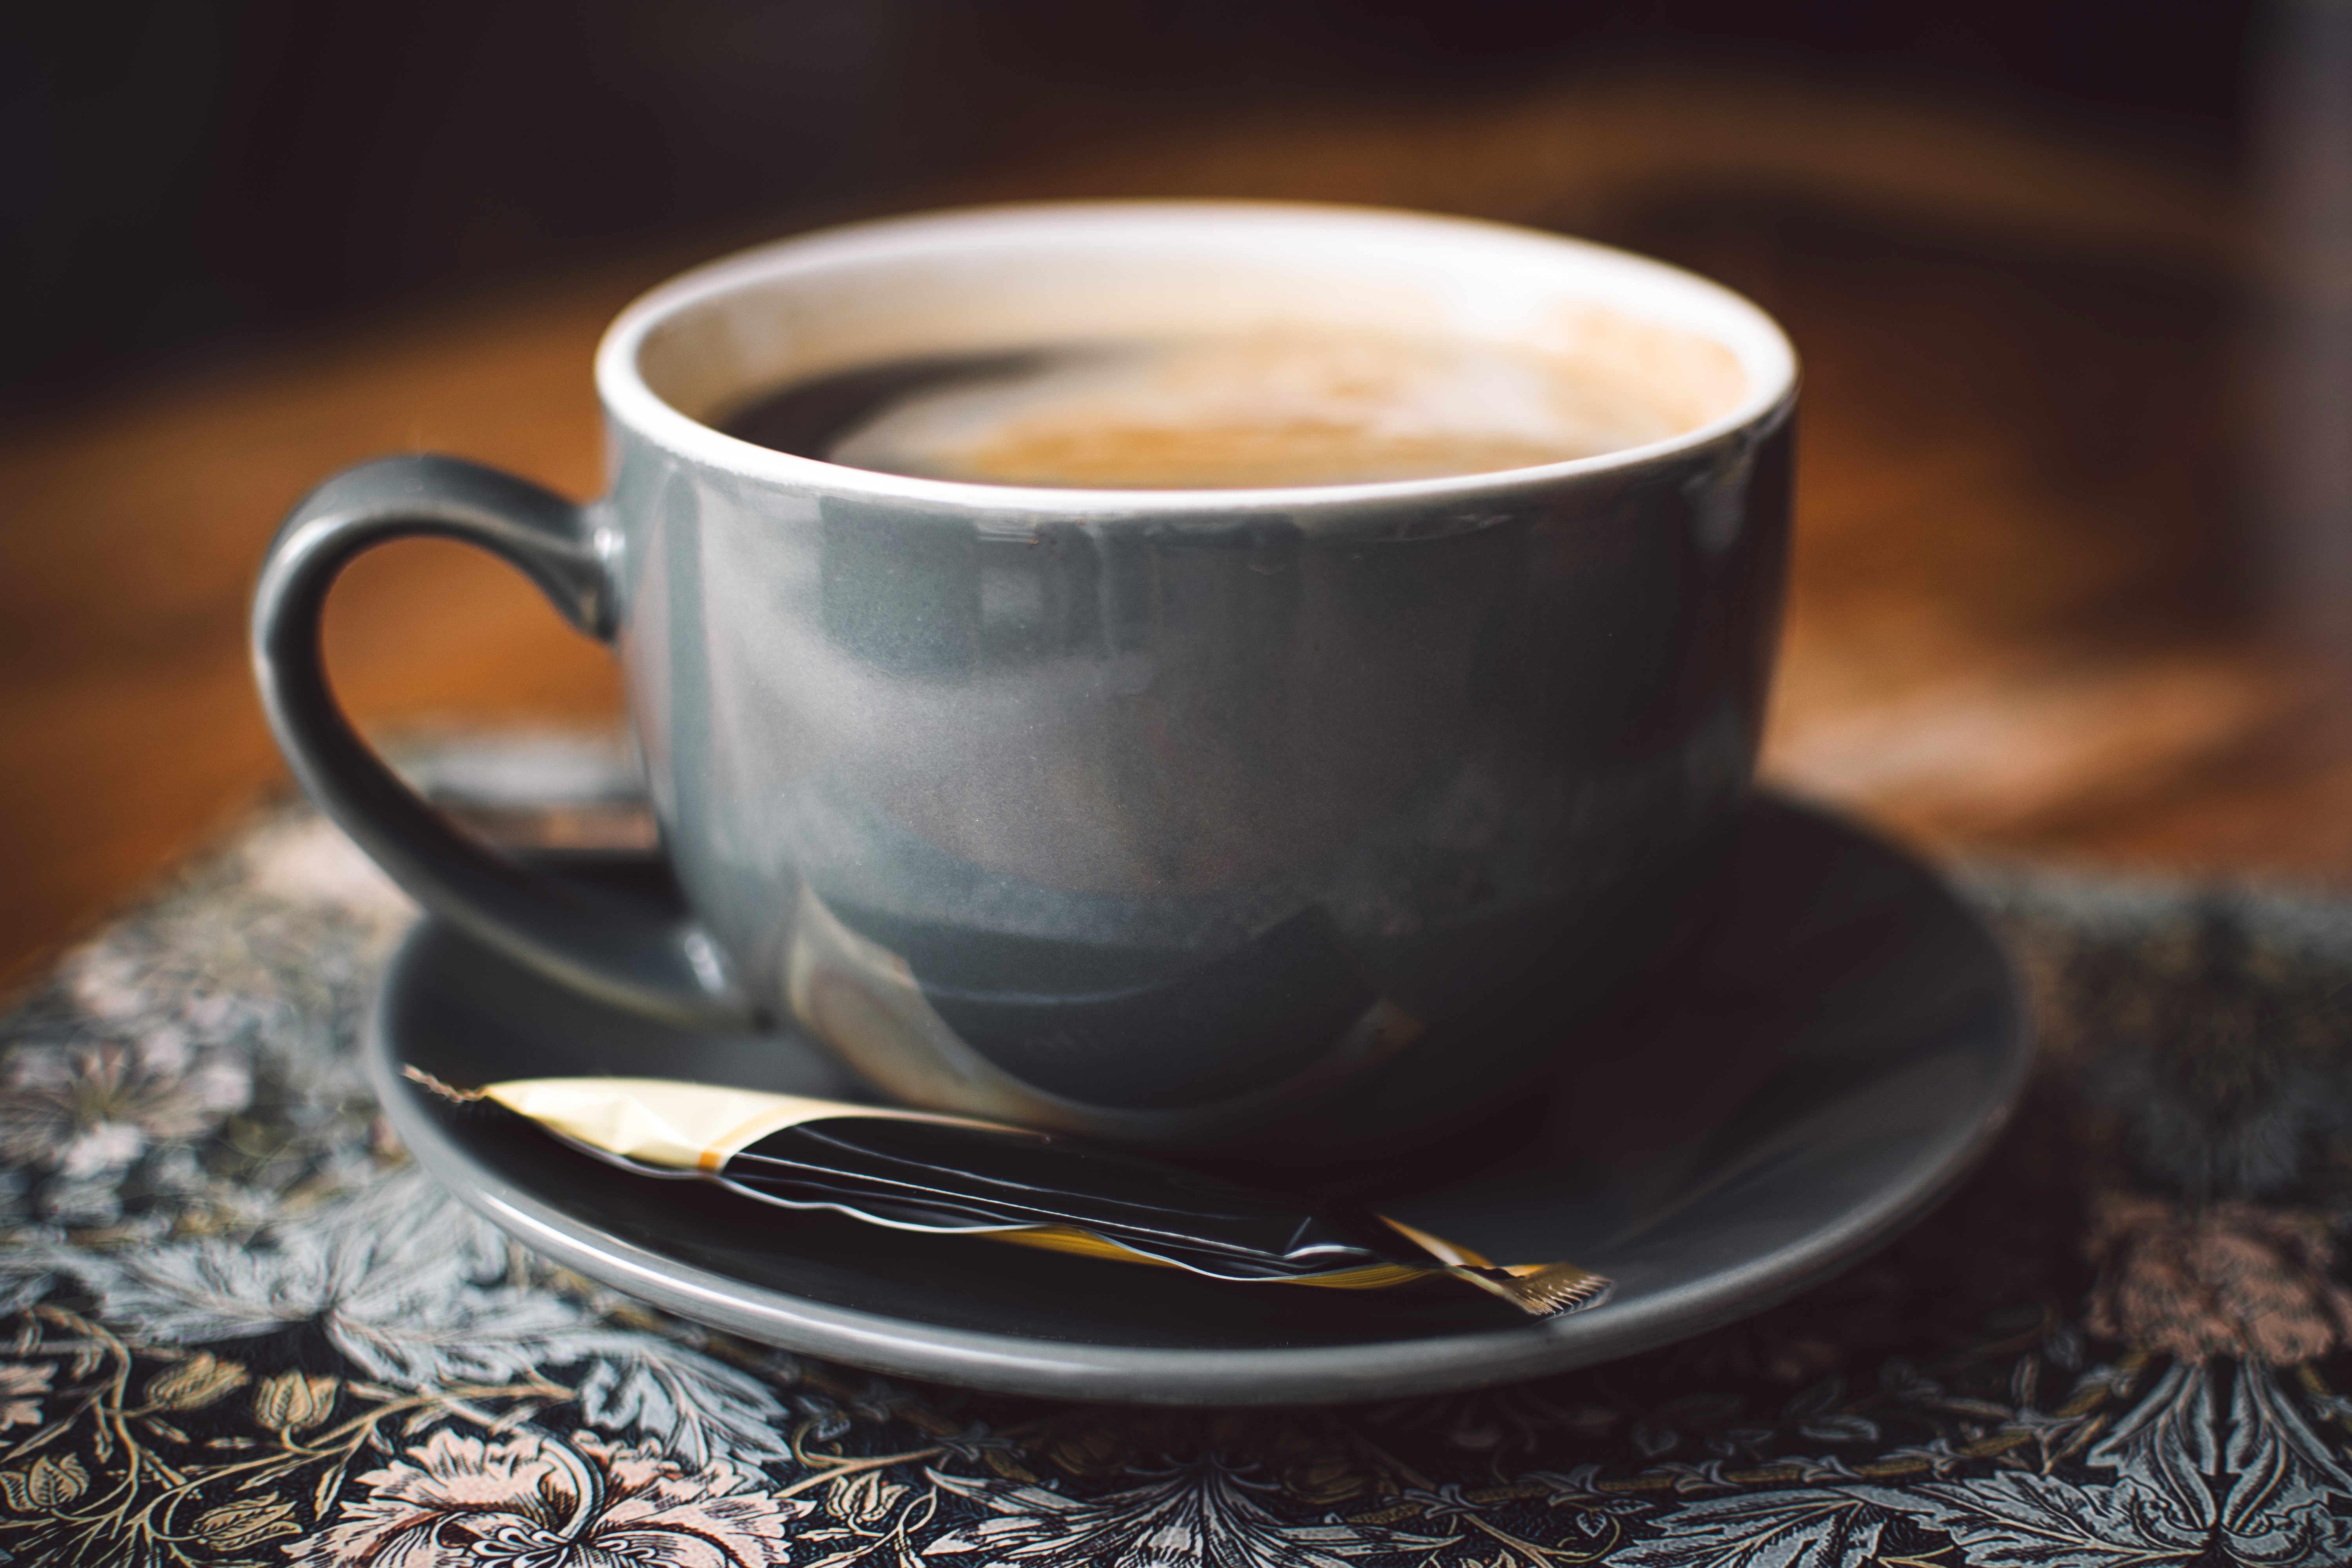
coffee cup, cup, caff americano, dandelion coffee, saucer, cuban espresso, drink, coffee, caffeine, drinkware, serveware, espresso, food, Kopi tubruk, tableware, Java coffee, teacup, Coffee substitute, white coffee, ipoh white coffee, cafe au lait, caff macchiato, earl grey tea, ristretto, Kahwah, tea, kopi luwak, coffee milk, masala chai, indian filter coffee, mug, cuisine, non alcoholic beverage, cafe, turkish coffee, instant coffee, ingredient, still life photography